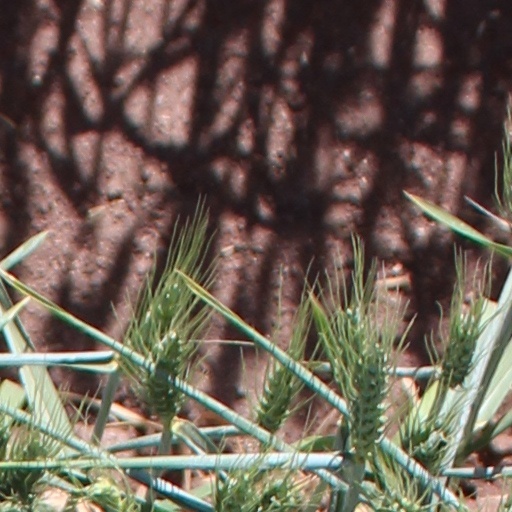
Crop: wheat